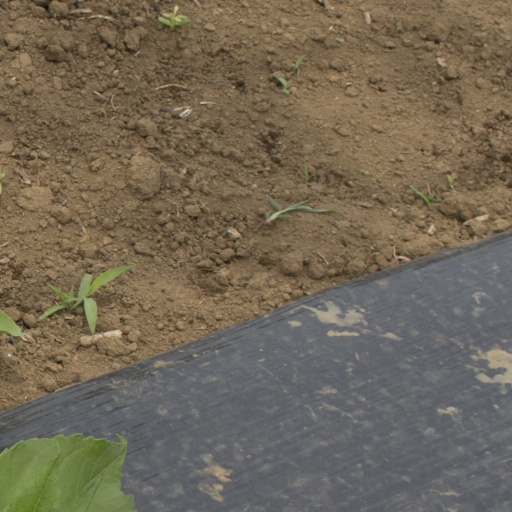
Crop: Jerusalem artichoke